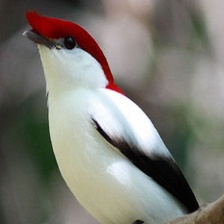
Species: ARARIPE MANAKIN
Scientific name: ANTILOPHIA BOKERMANNI